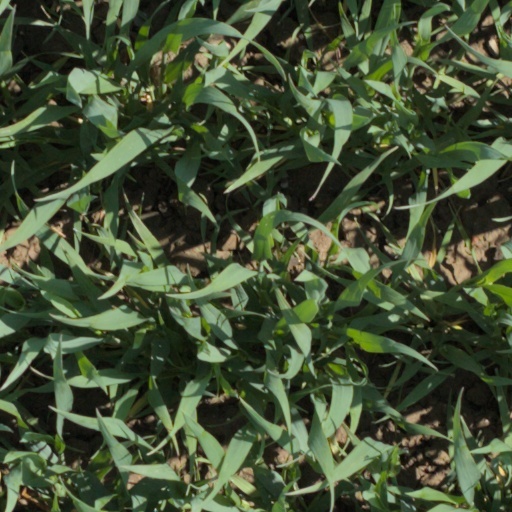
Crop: wheat